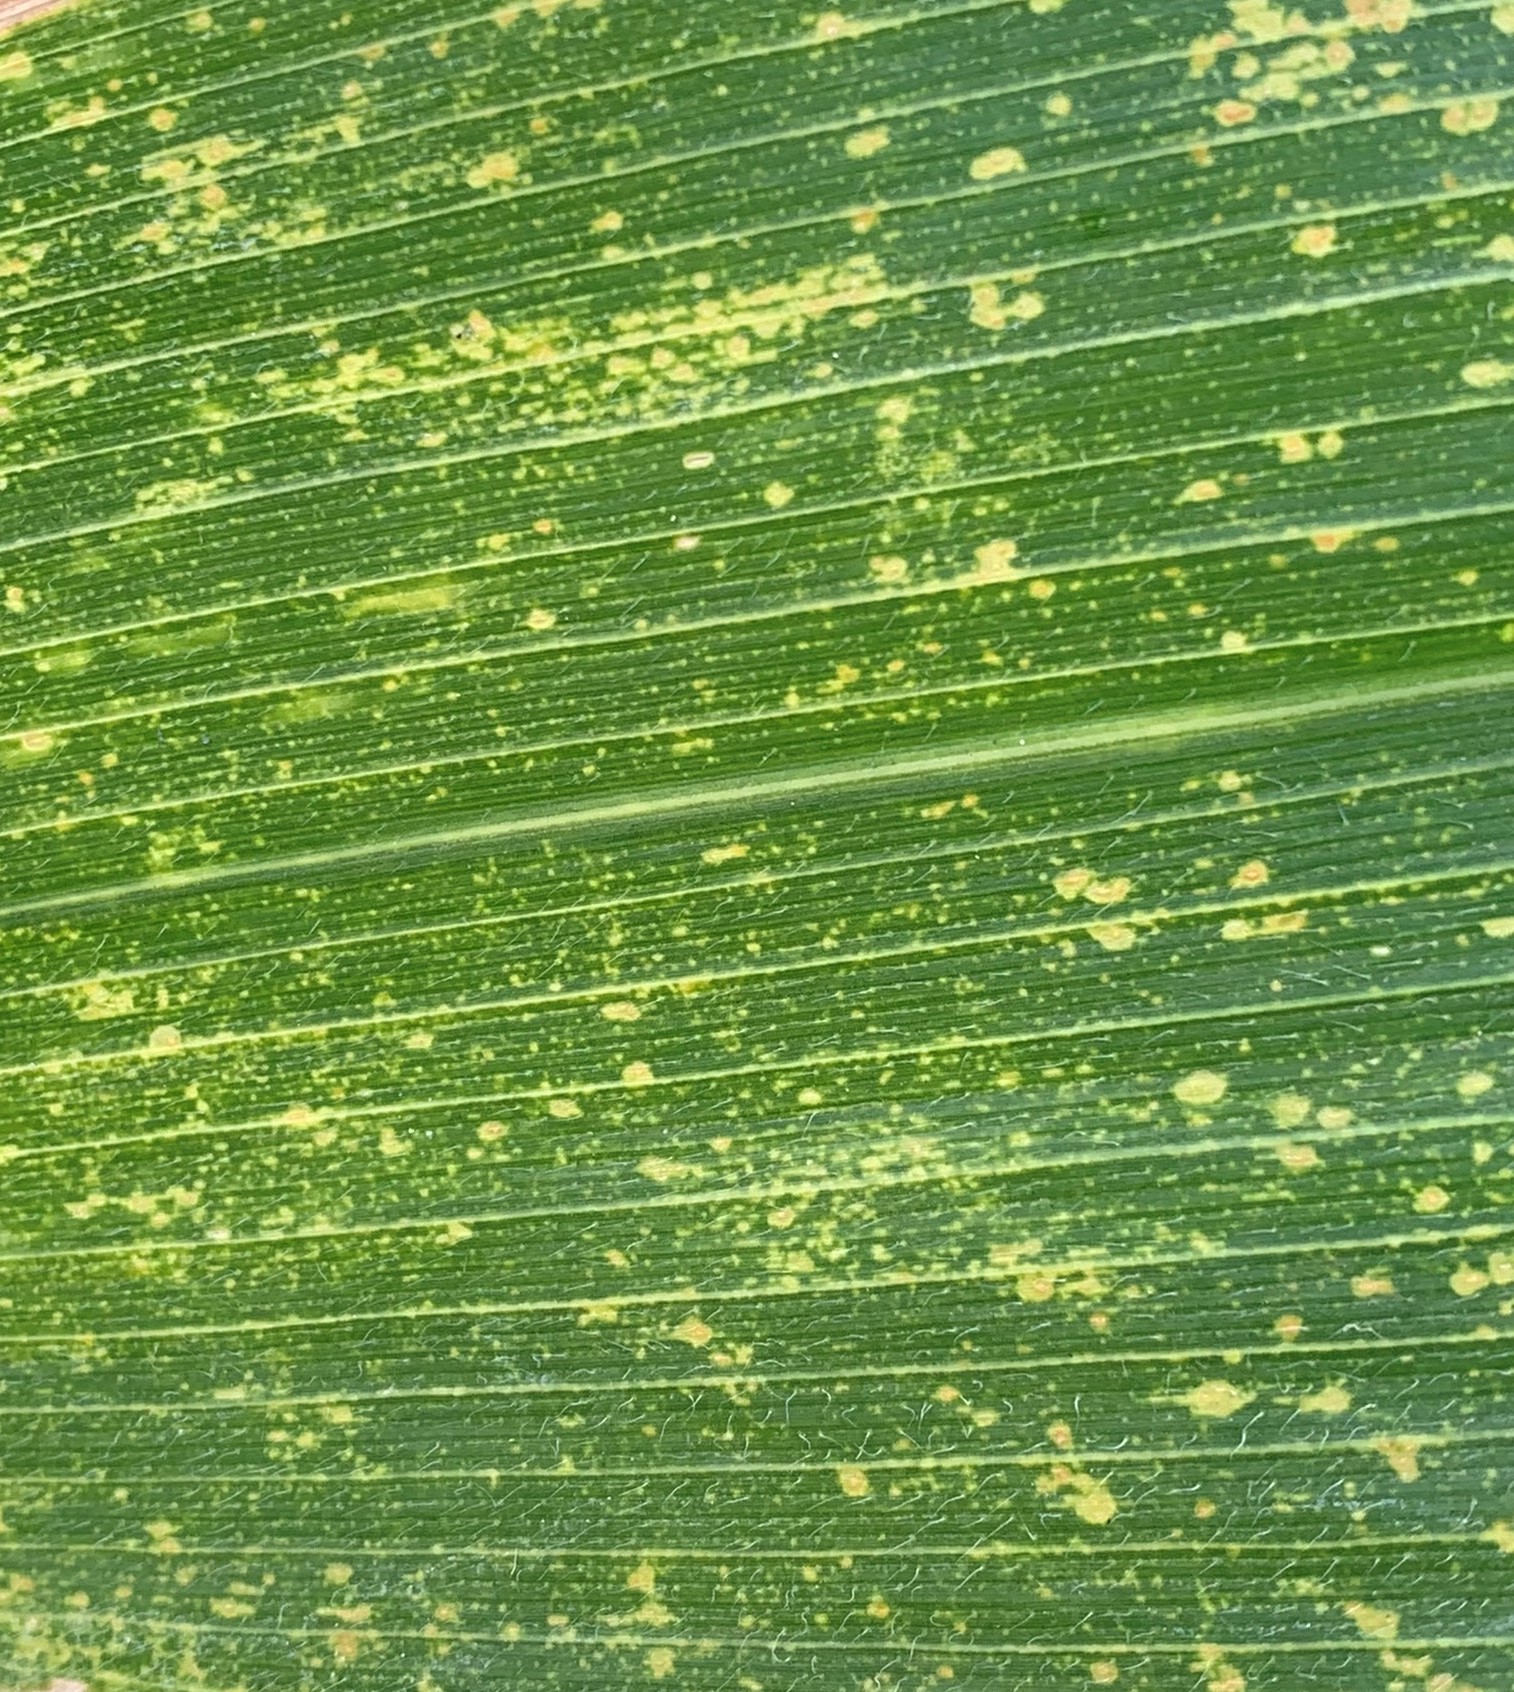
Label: MLN